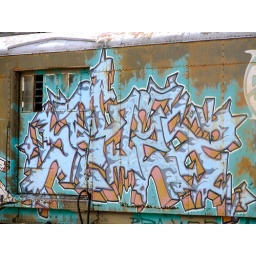
Snapped this shot off an old box car in Santa Fe.